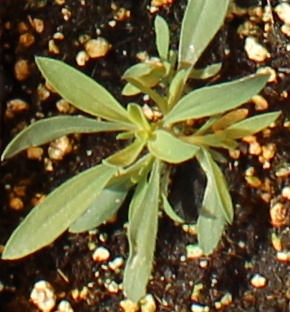
Label: Kochia